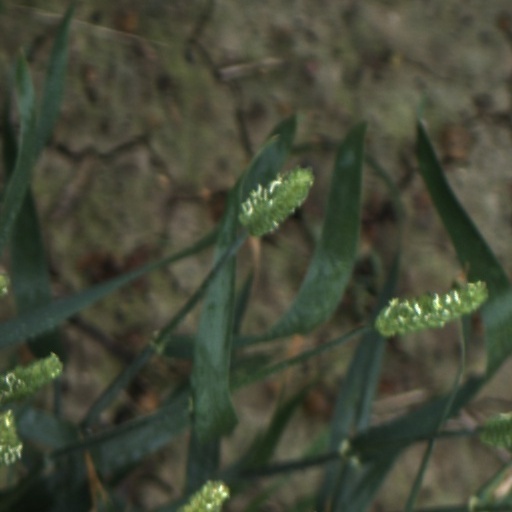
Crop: wheat